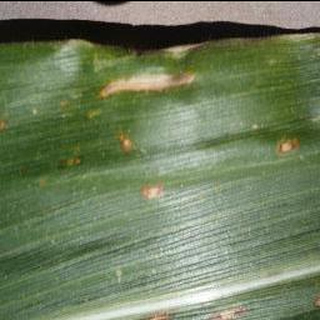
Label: corn_cercospora_leaf_spot